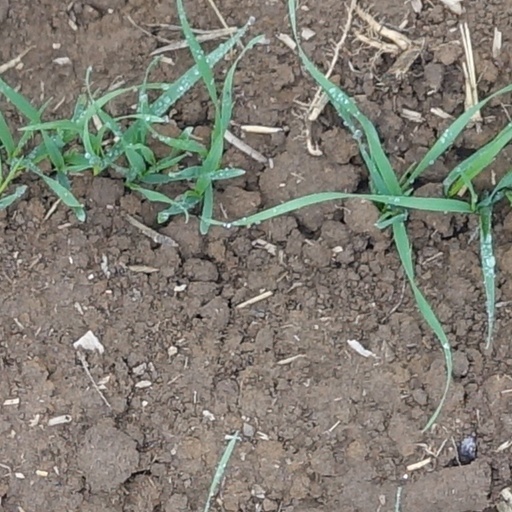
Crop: wheat